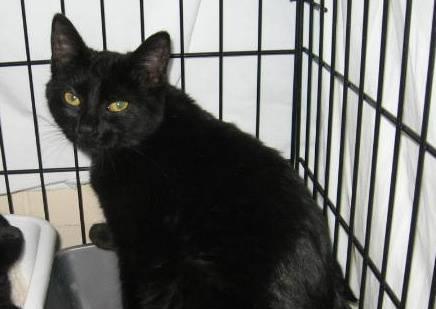
cat